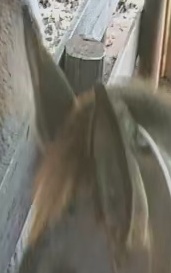
Face region: ears (position_of_ears)
Pain indicator: not_present